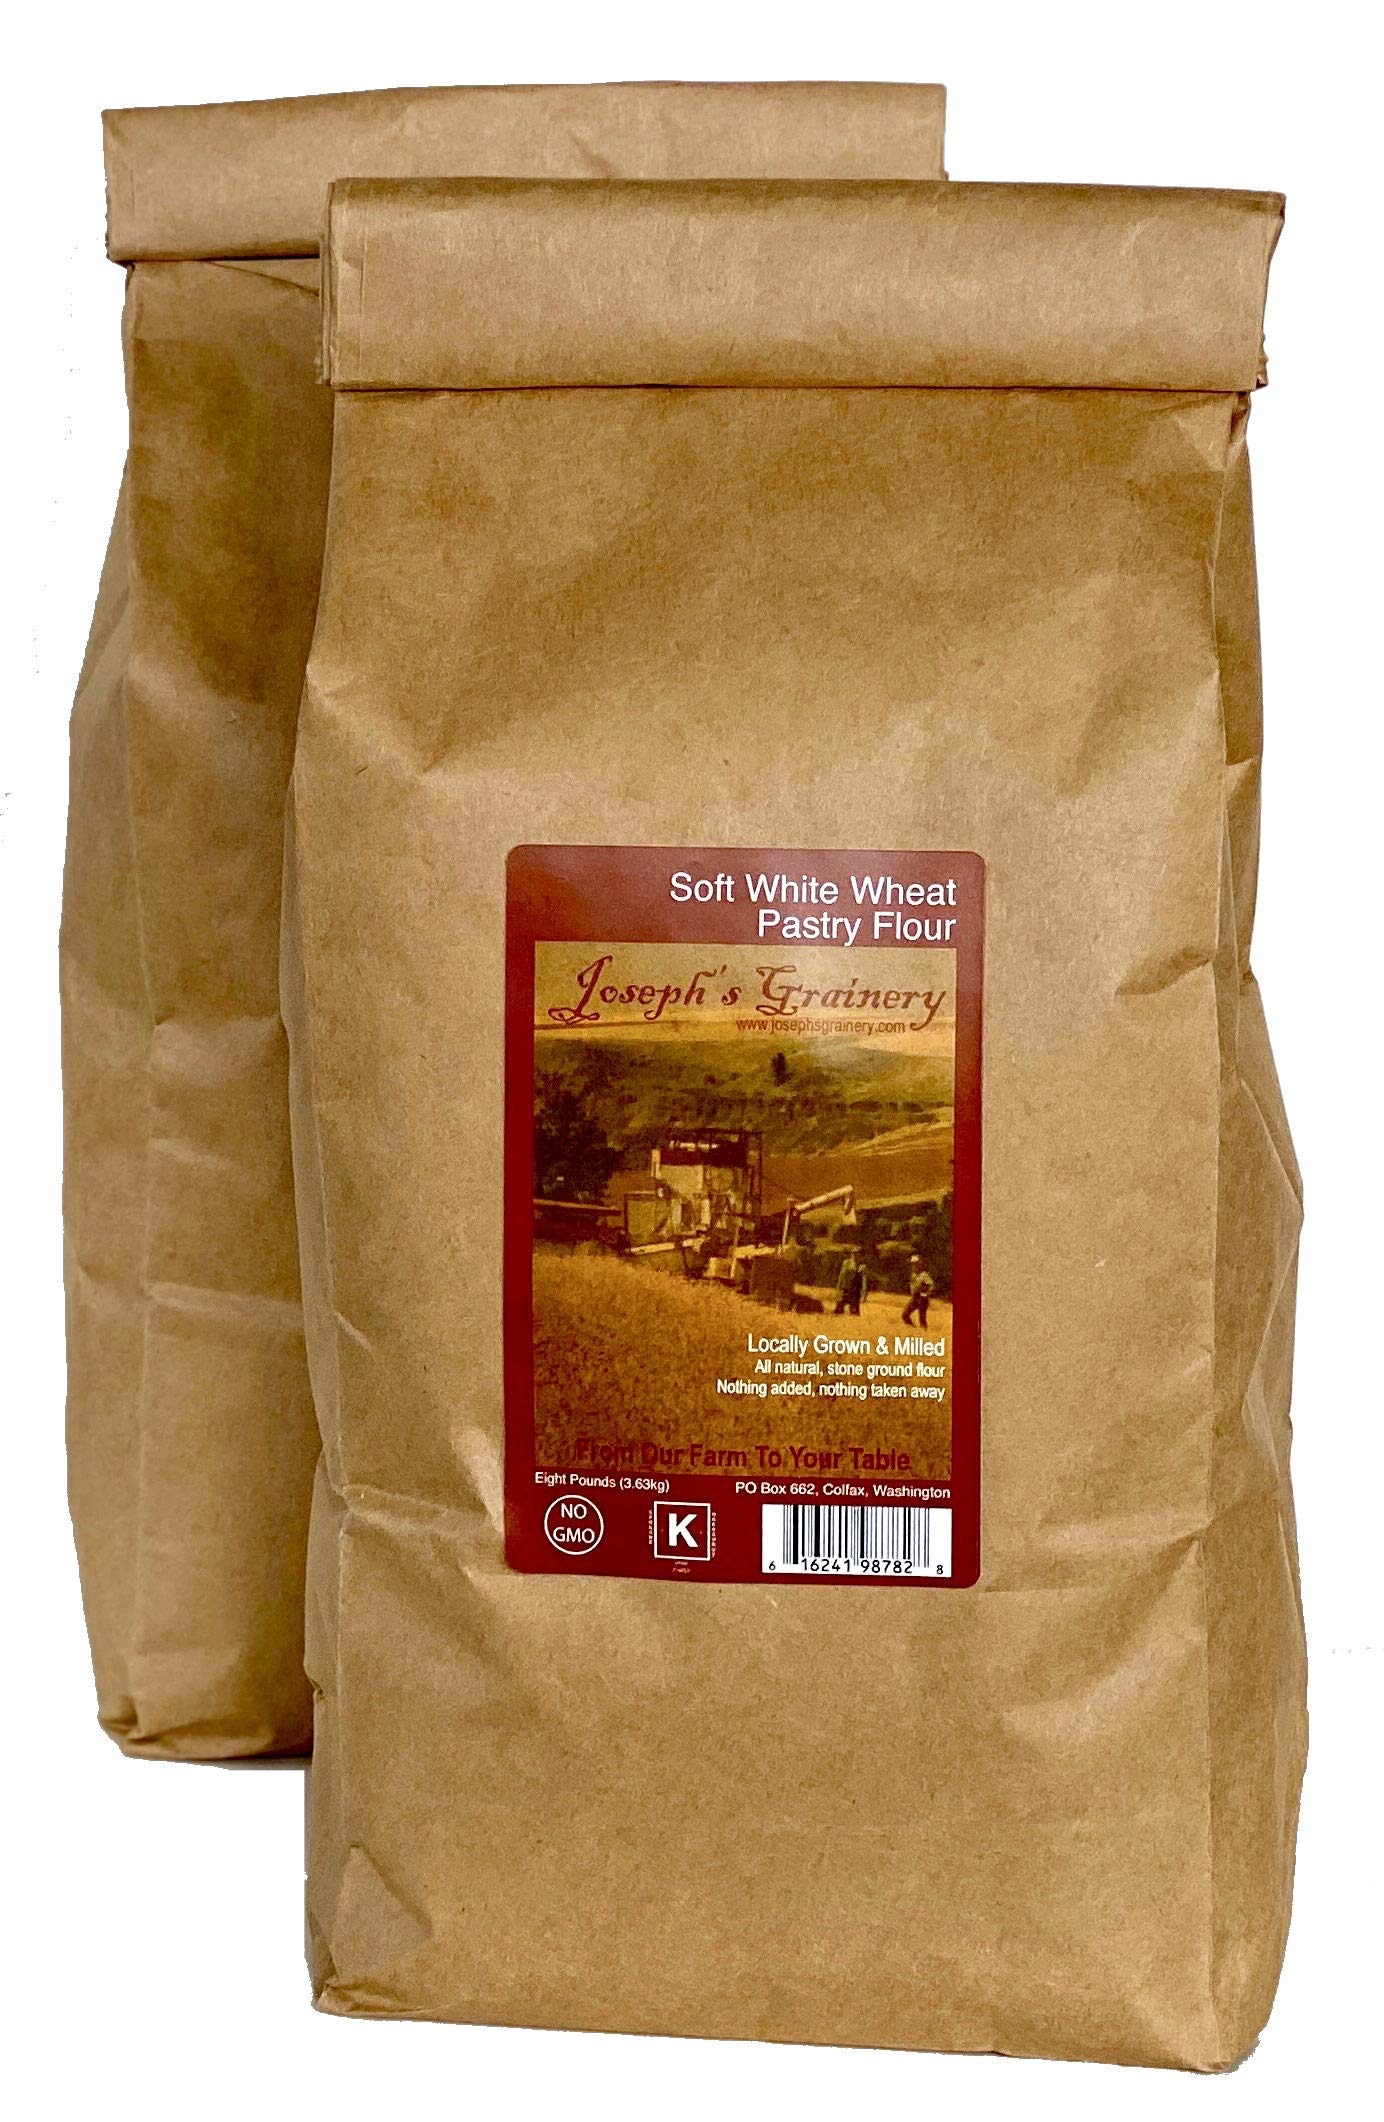
Item Name: Soft White Whole Wheat Pastry Flour, 16 lbs, Joseph's Grainery Freshly Ground Flour, Non-GMO, Kosher Certified
Bullet Point 1: 100% Whole Wheat Flour
Bullet Point 2: All Natural
Bullet Point 3: No Additives or Preservatives
Bullet Point 4: Non-GMO & Kosher Certified
Bullet Point 5: Grown & Milled in the USA by Joseph's Grainery
Product Description: Often referred to as Pastry Flour, Joseph's Grainery Soft White Whole Wheat Flour is perfect for baking pastries, cookies and cakes. We simply grind the wheat berry into flour, so there are no additives or preservatives, plus you get all the healthy "stuff" that's naturally occuring in the wheat. All of the wheat milled for Joseph's Grainery brand whole wheat flours is grown on our family farm in the rolling hills of the Palouse region of Washington State. You'll receive 16 pounds of stone ground Joseph's Grainery Soft White Whole Wheat Pastry Flour.
Value: 16.0
Unit: Ounce

Price: 66.99